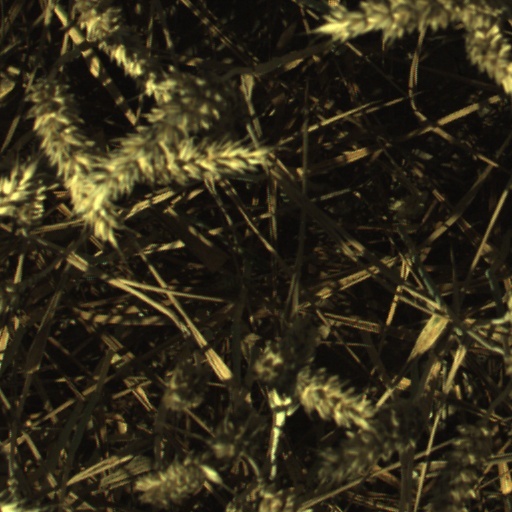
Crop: wheat